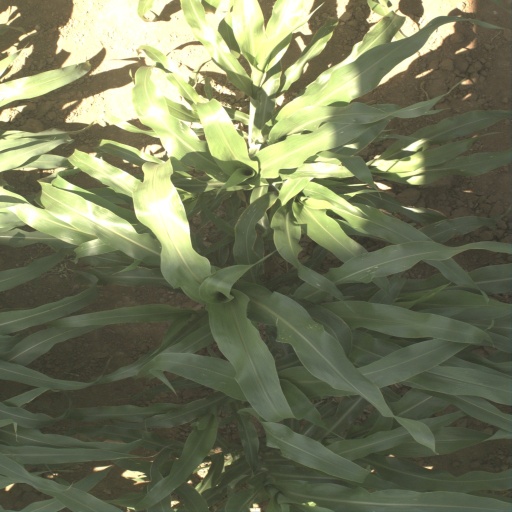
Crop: sorghum